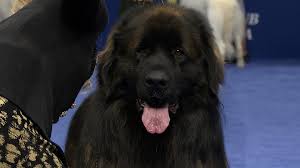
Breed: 214-n000019-Leonberg